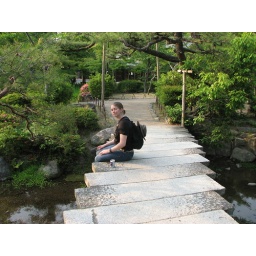
An interesting stone bridge in Maruyama park.